Stephen, King of England

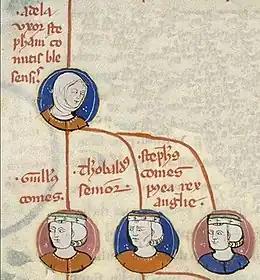
A 14th-century depiction of Stephen's family tree, with his mother Adela at the top, and, left to right, William, Theobald and Stephen

Stephen's early life was heavily influenced by his relationship with his uncle Henry I. Henry seized power in England following the death of his elder brother William Rufus. In 1106 he invaded and captured the Duchy of Normandy, controlled by his eldest brother, Robert Curthose, defeating Robert's army at the battle of Tinchebray. Henry then found himself in conflict with Louis VI of France, who took the opportunity to declare Robert's son, William Clito, the Duke of Normandy.